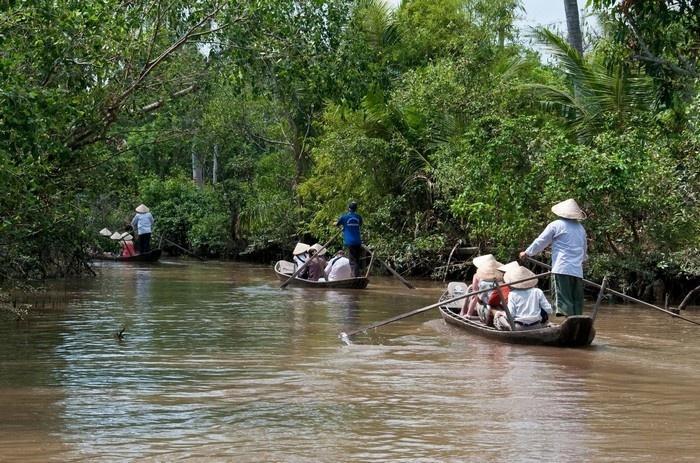
có một vài người đang di chuyển bằng ghe ở giữa khu rừng